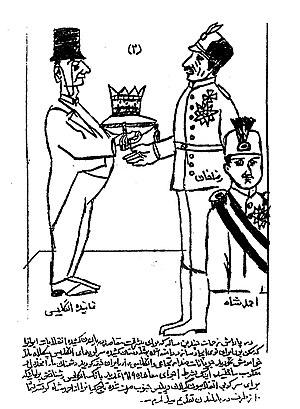
Reza Chah Pahlavi, aussi écrit Rizā Shāh Pahlevi ou plus rarement Reza Iᵉʳ, Reza Chah Iᵉʳ ou Pahlavi Iᵉʳ, né à Alasht le 15 mars 1878 et mort à Johannesburg le 26 juillet 1944, est l'empereur de Perse de 1925 à 1941 et le fondateur de la dynastie Pahlavi. À différentes époques, il est également connu sous les noms de Reza Pahlavan, Reza Savad-Koohi, Reza Khan, Reza Khan Mir-Panj, Reza Sedar Sepah, Reza Pahlavi, ayant d’abord été militaire, chef des armées, ministre de la Guerre puis Premier ministre avant d'être empereur entre 1925 et 1941.